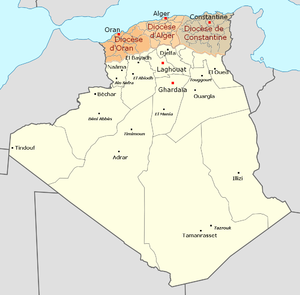
Localisation du diocèse catholique de Laghouat-Ghardaïa en Algérie.
Le diocèse de Laghouat-Ghardaïa a été érigé canoniquement le 14 septembre 1955 par le pape Pie XII. Son évêque, depuis 2017, est Mᵍʳ John Gordon MacWilliam, M.Afr, qui siège à la cathédrale de Ghardaïa.